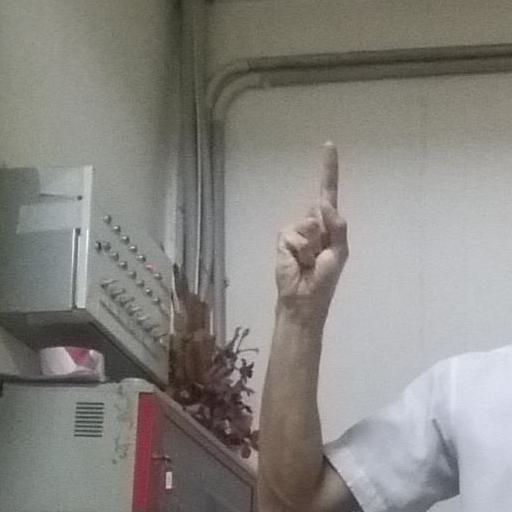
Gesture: one